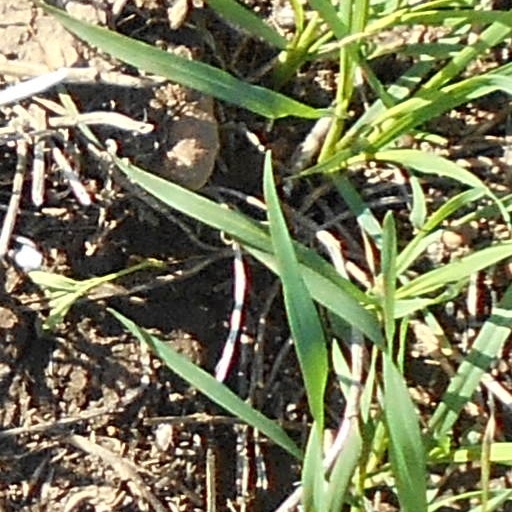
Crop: wheat